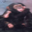
Label: chimpanzee